Honda Insight

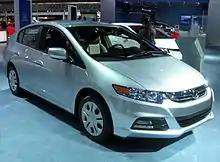
2012 Honda Insight LX (US)

The gasoline engine is a , 1.0-liter, ECA series 3-cylinder unit providing lean burn operation with an air-to-fuel ratio that can reach 25.8 to 1. The engine uses lightweight aluminum, magnesium, and plastic to minimize weight. The electrical motor assist adds another (at 3000 rpm) and a maximum of 36 pound-feet (49 Nm) of torque when called on, resulting in at 5700 rpm and of torque at 2000 rpm, with the aim to boost performance to the level of a typical 1.5 L gasoline engine. It also acts as a generator during deceleration and braking to recharge the vehicle's batteries, and as the Insight's starter motor. (This improves fuel efficiency and extends the lifetime and fade resistance of the brakes, without adding unsprung weight). When the car is not moving, for example at a stop light, the engine shuts off. Power steering is an electrically-powered hydraulic system, reducing accessory drag when steering assist is not necessary.